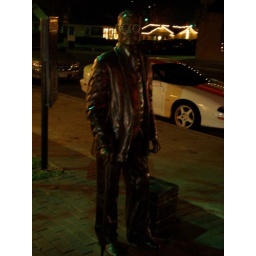
to commemorate a man who committed suicide by crossing the road w/o his stick and glasses